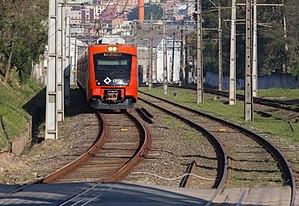
La ligne 8 - Diamond de la CPTM comprend le tronçon défini entre les stations Júlio Prestes et Itapevi, avec une extension opérationnelle entre les stations Itapevi et Amador Bueno. Jusqu'en mars 2008, elle s'appelait Ligne B - Gris.